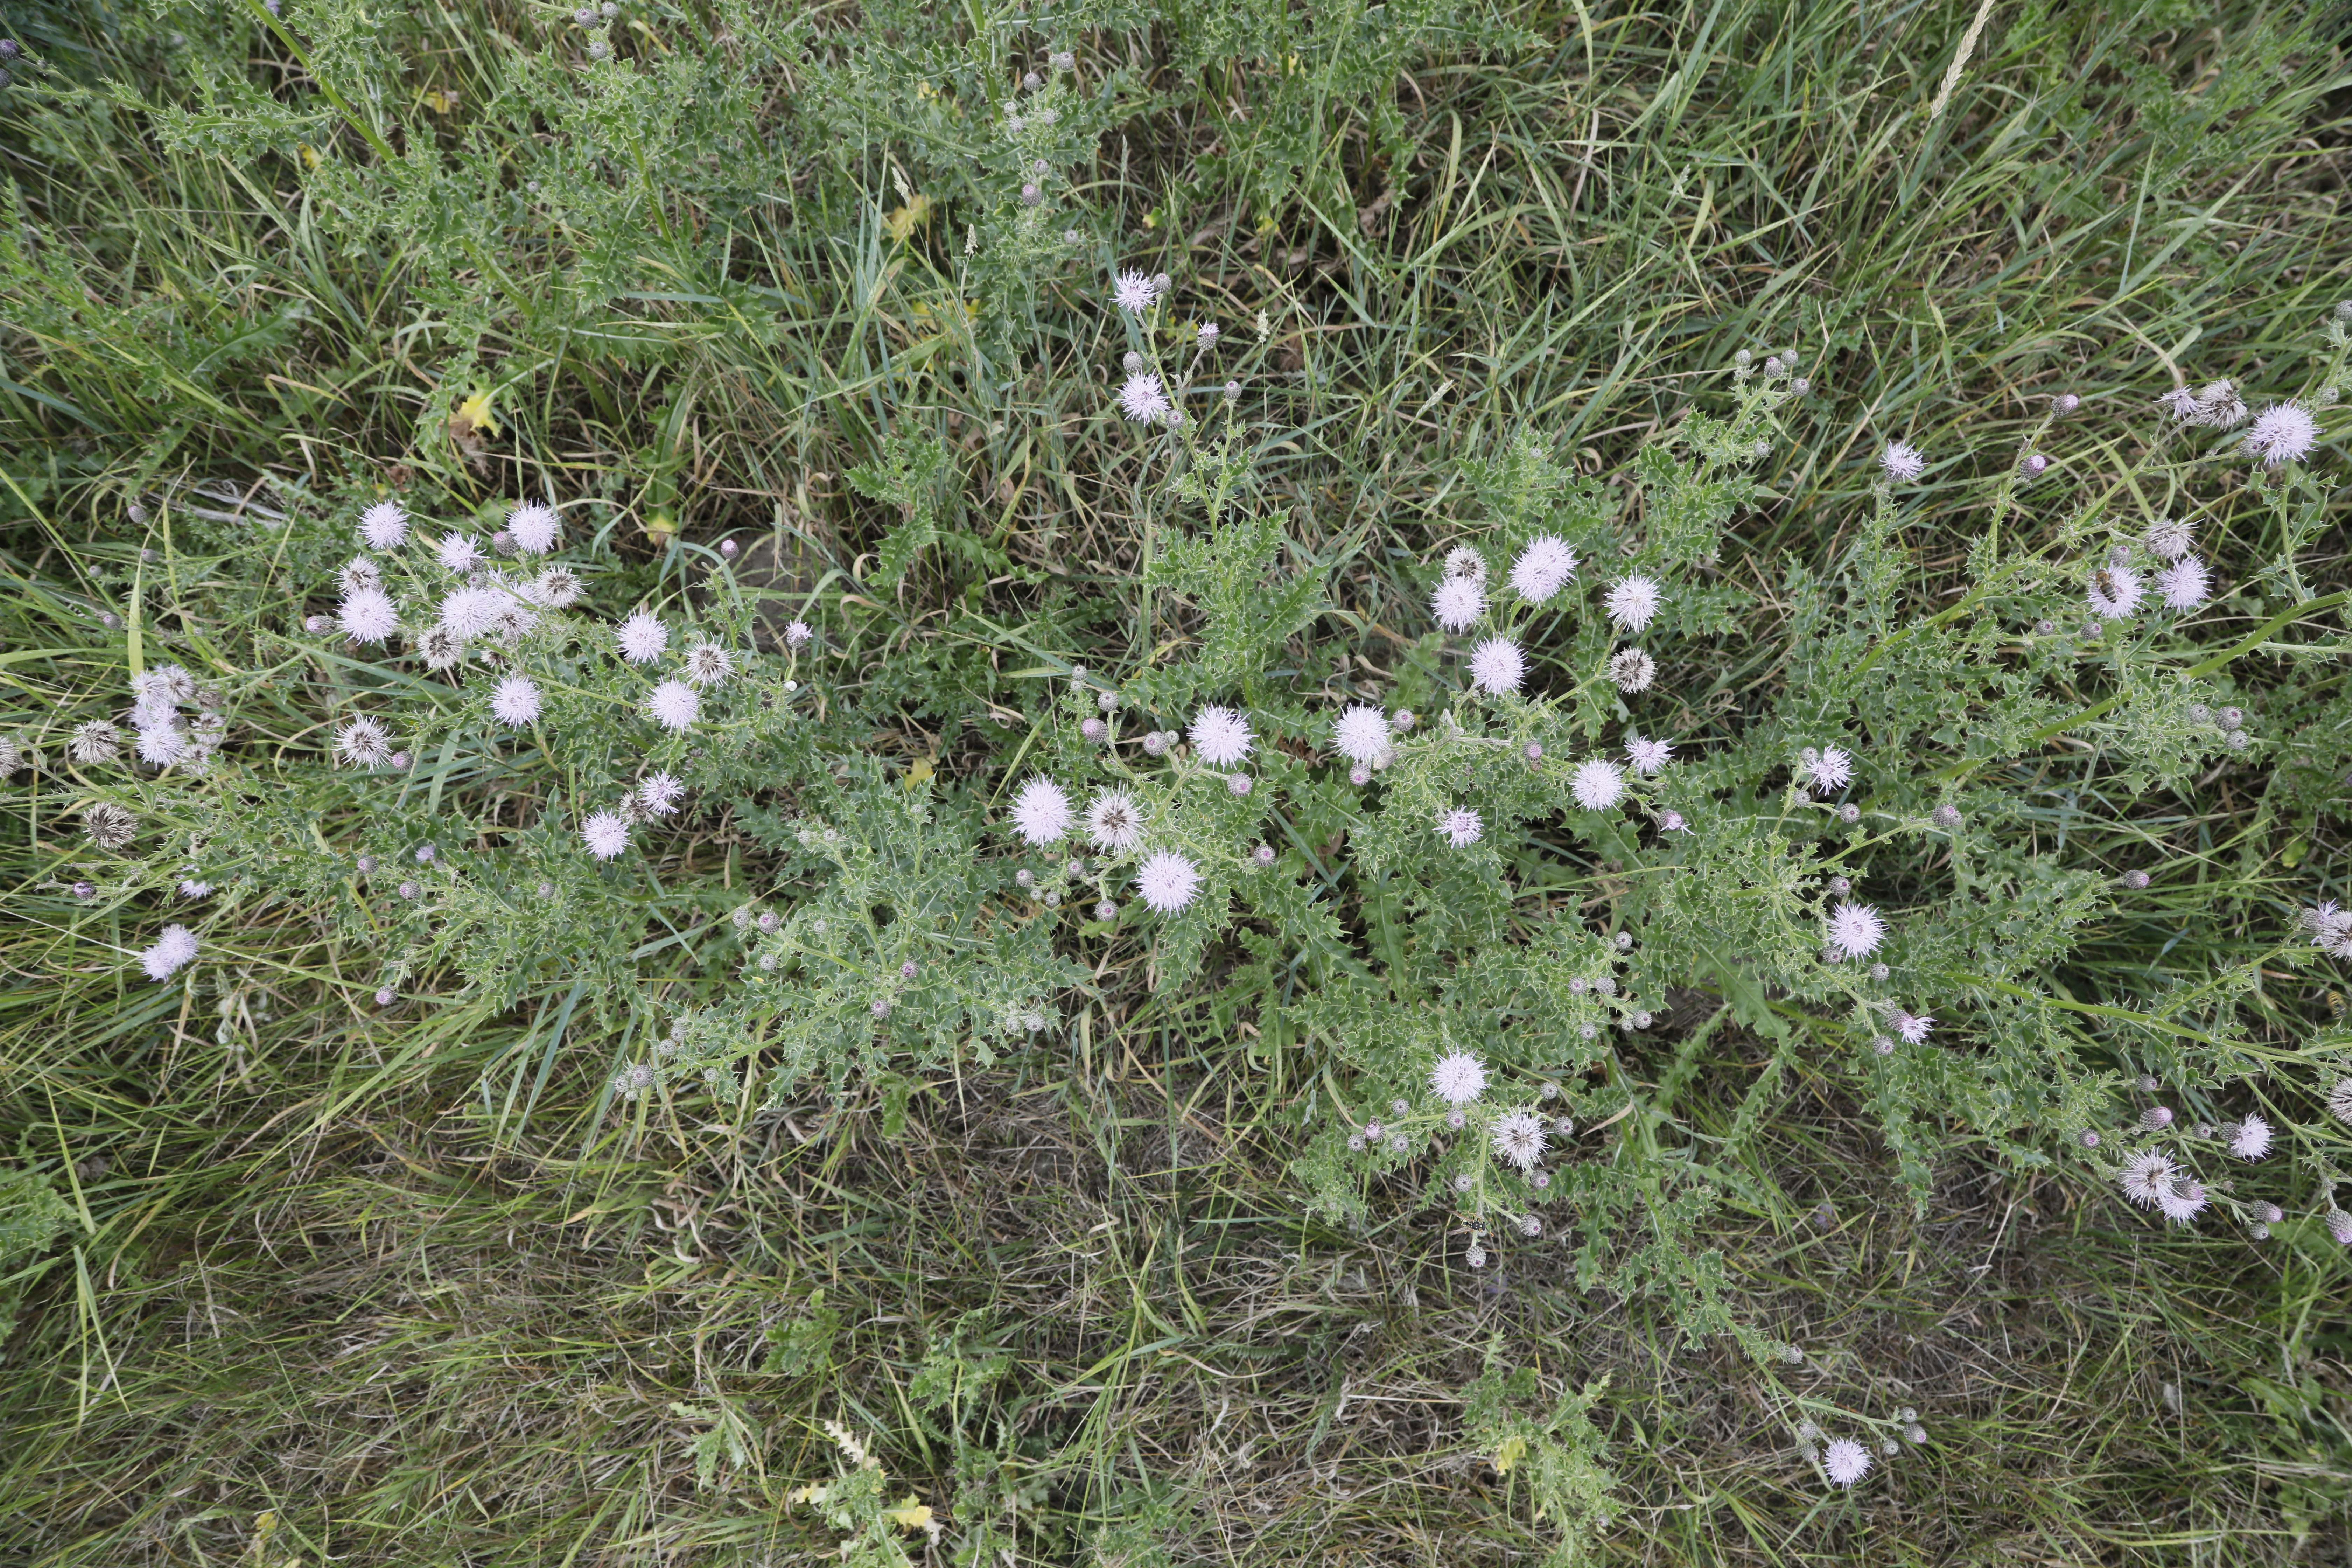
Plant species: Cirsium arvense